Diffused lighting camouflage

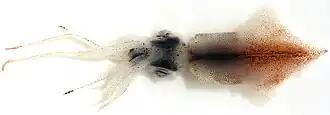
The firefly squid uses bioluminescence to counter-illuminate its underside to match the brighter sea surface above.

Diffused lighting camouflage was explored by the Royal Canadian Navy (RCN) and tested at sea on corvettes during World War II, and later in the armed forces of the UK and the US.